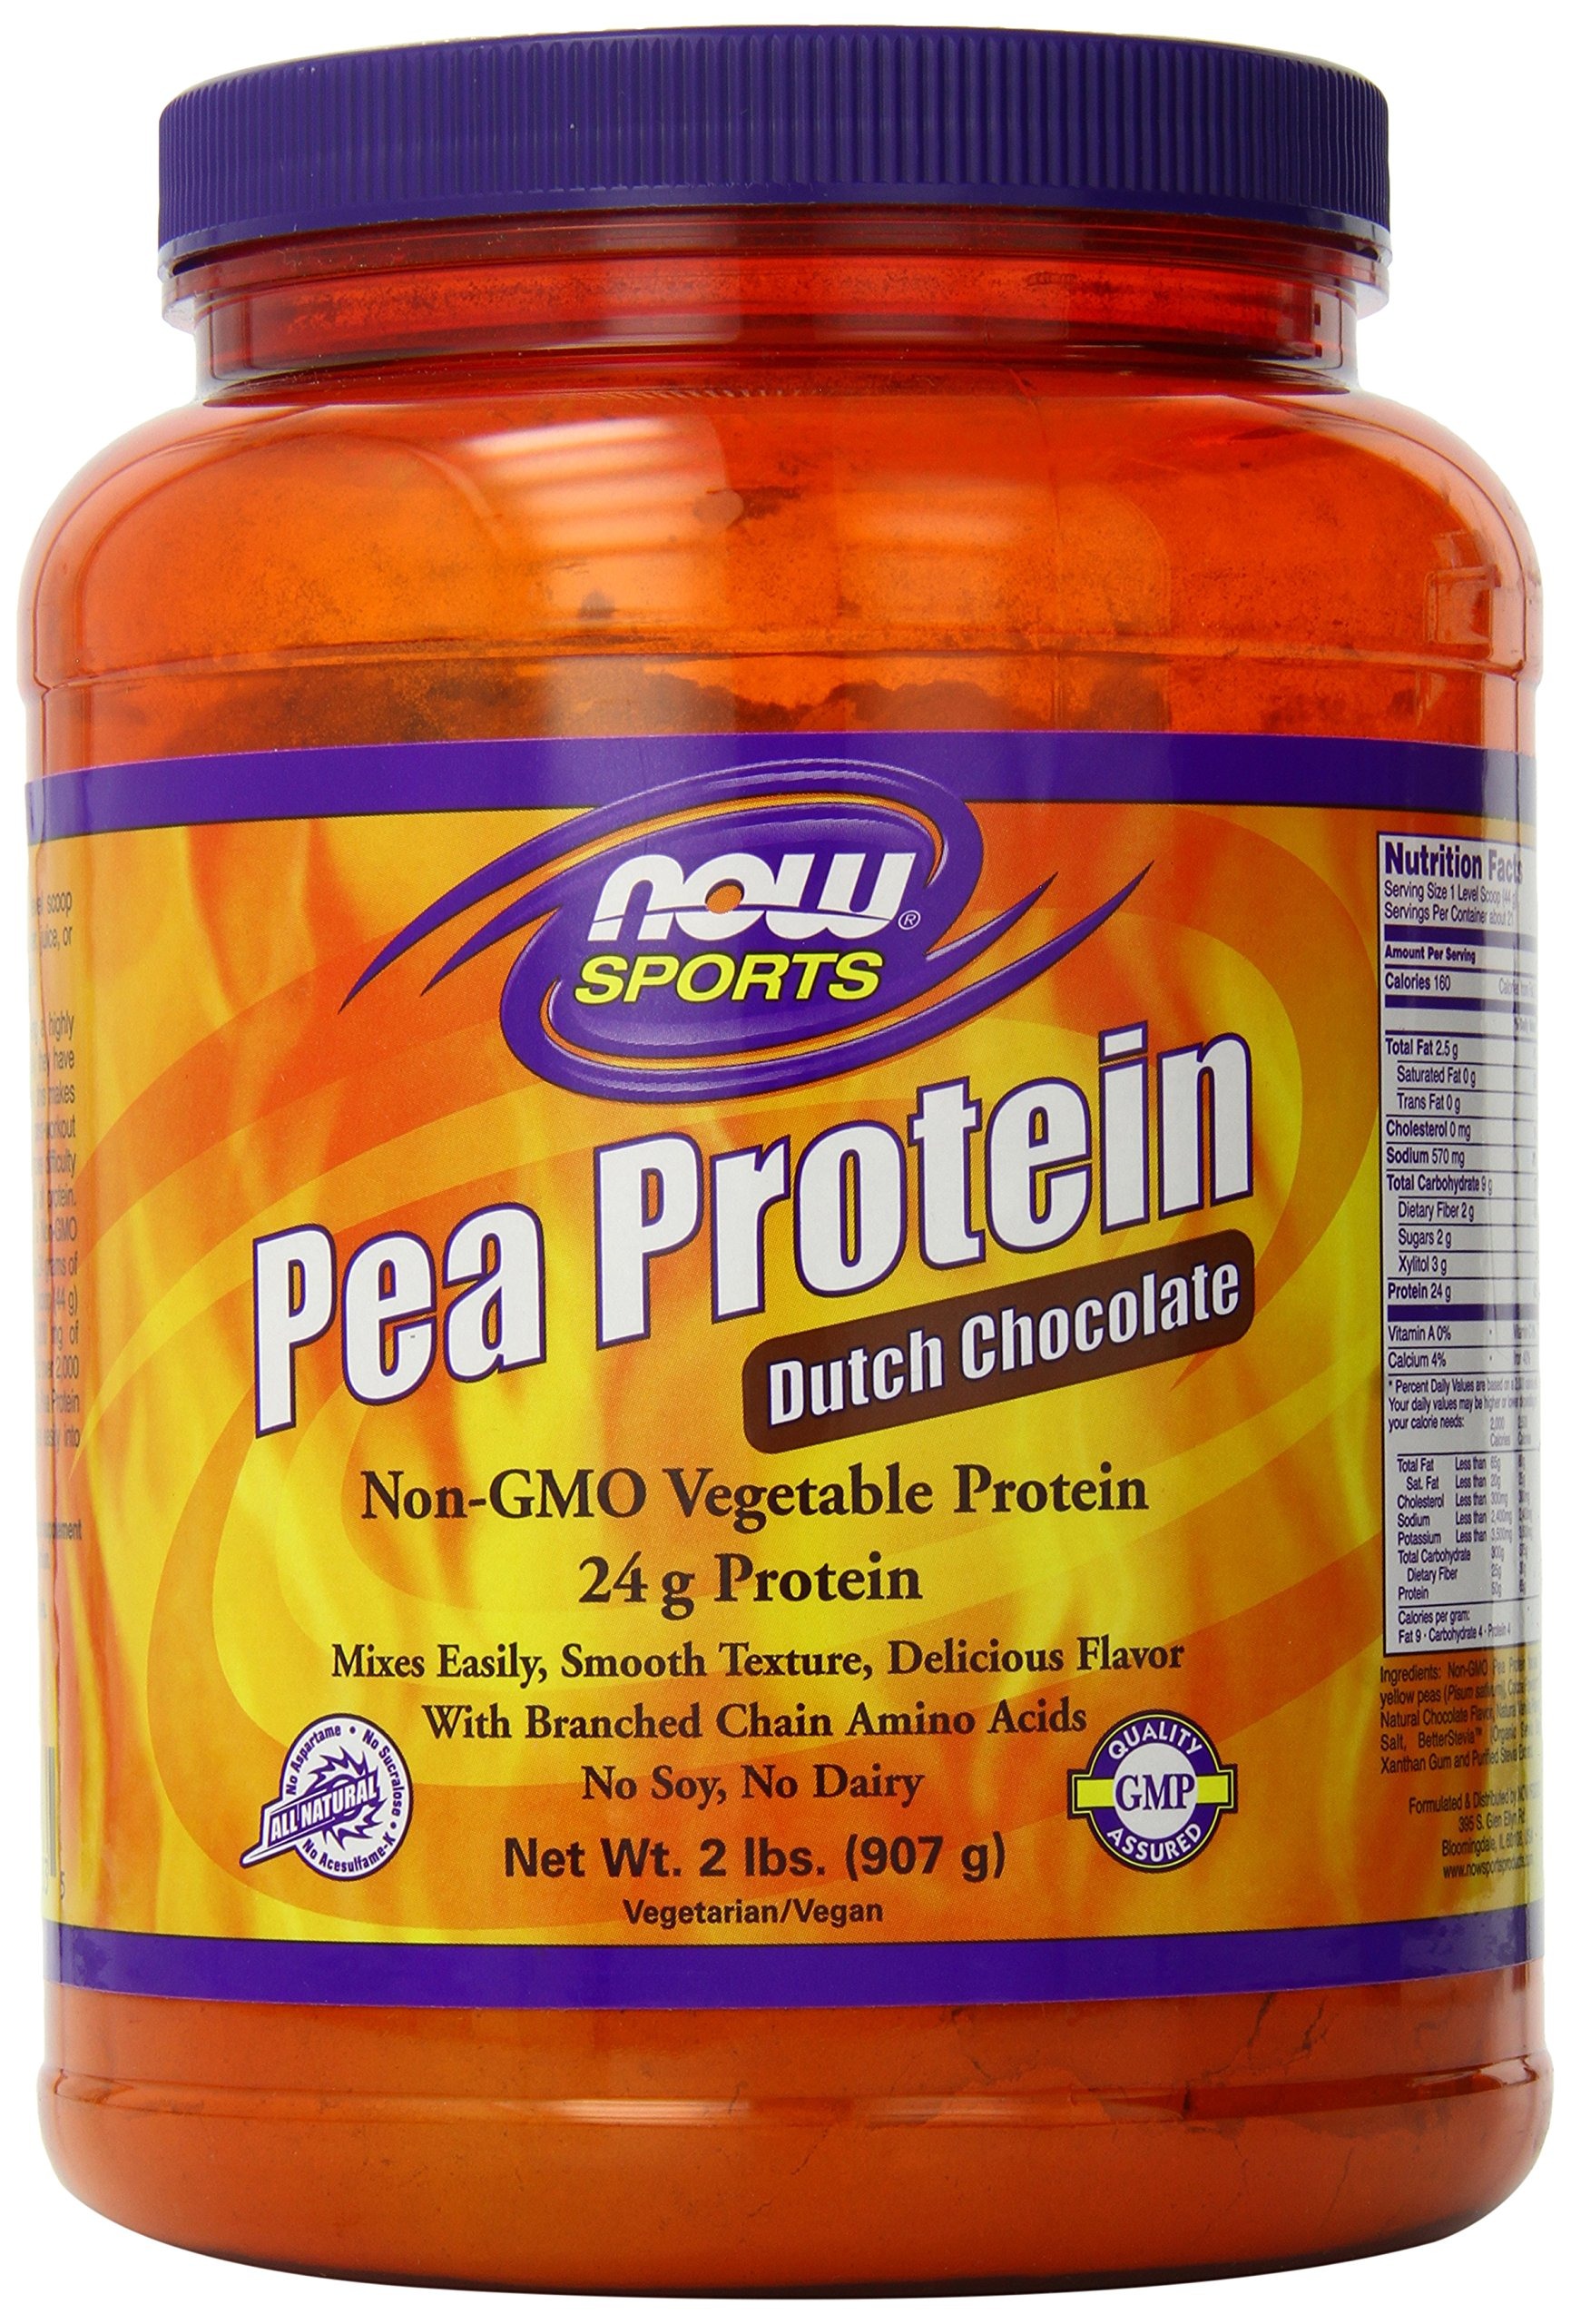
Item Name: NOW Sports Pea Protein Dutch Chocolate Powder,2-Pound
Bullet Point 1: With BCAAs
Bullet Point 2: 24 G Protein
Value: 32.0
Unit: Ounce

Price: 32.685